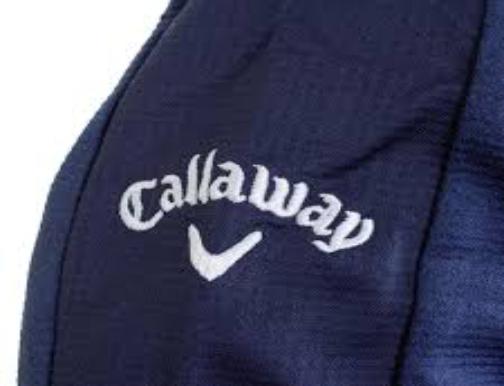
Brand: Callaway
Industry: Sports